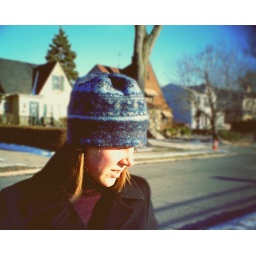
girl in blue hat